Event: Nepal Earthquake
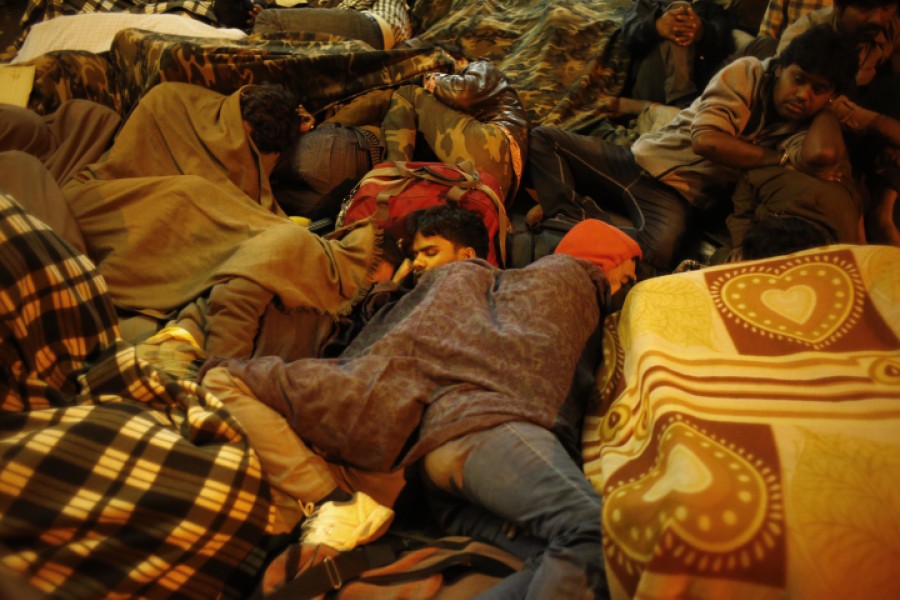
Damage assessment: no_damage